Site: brandenburg
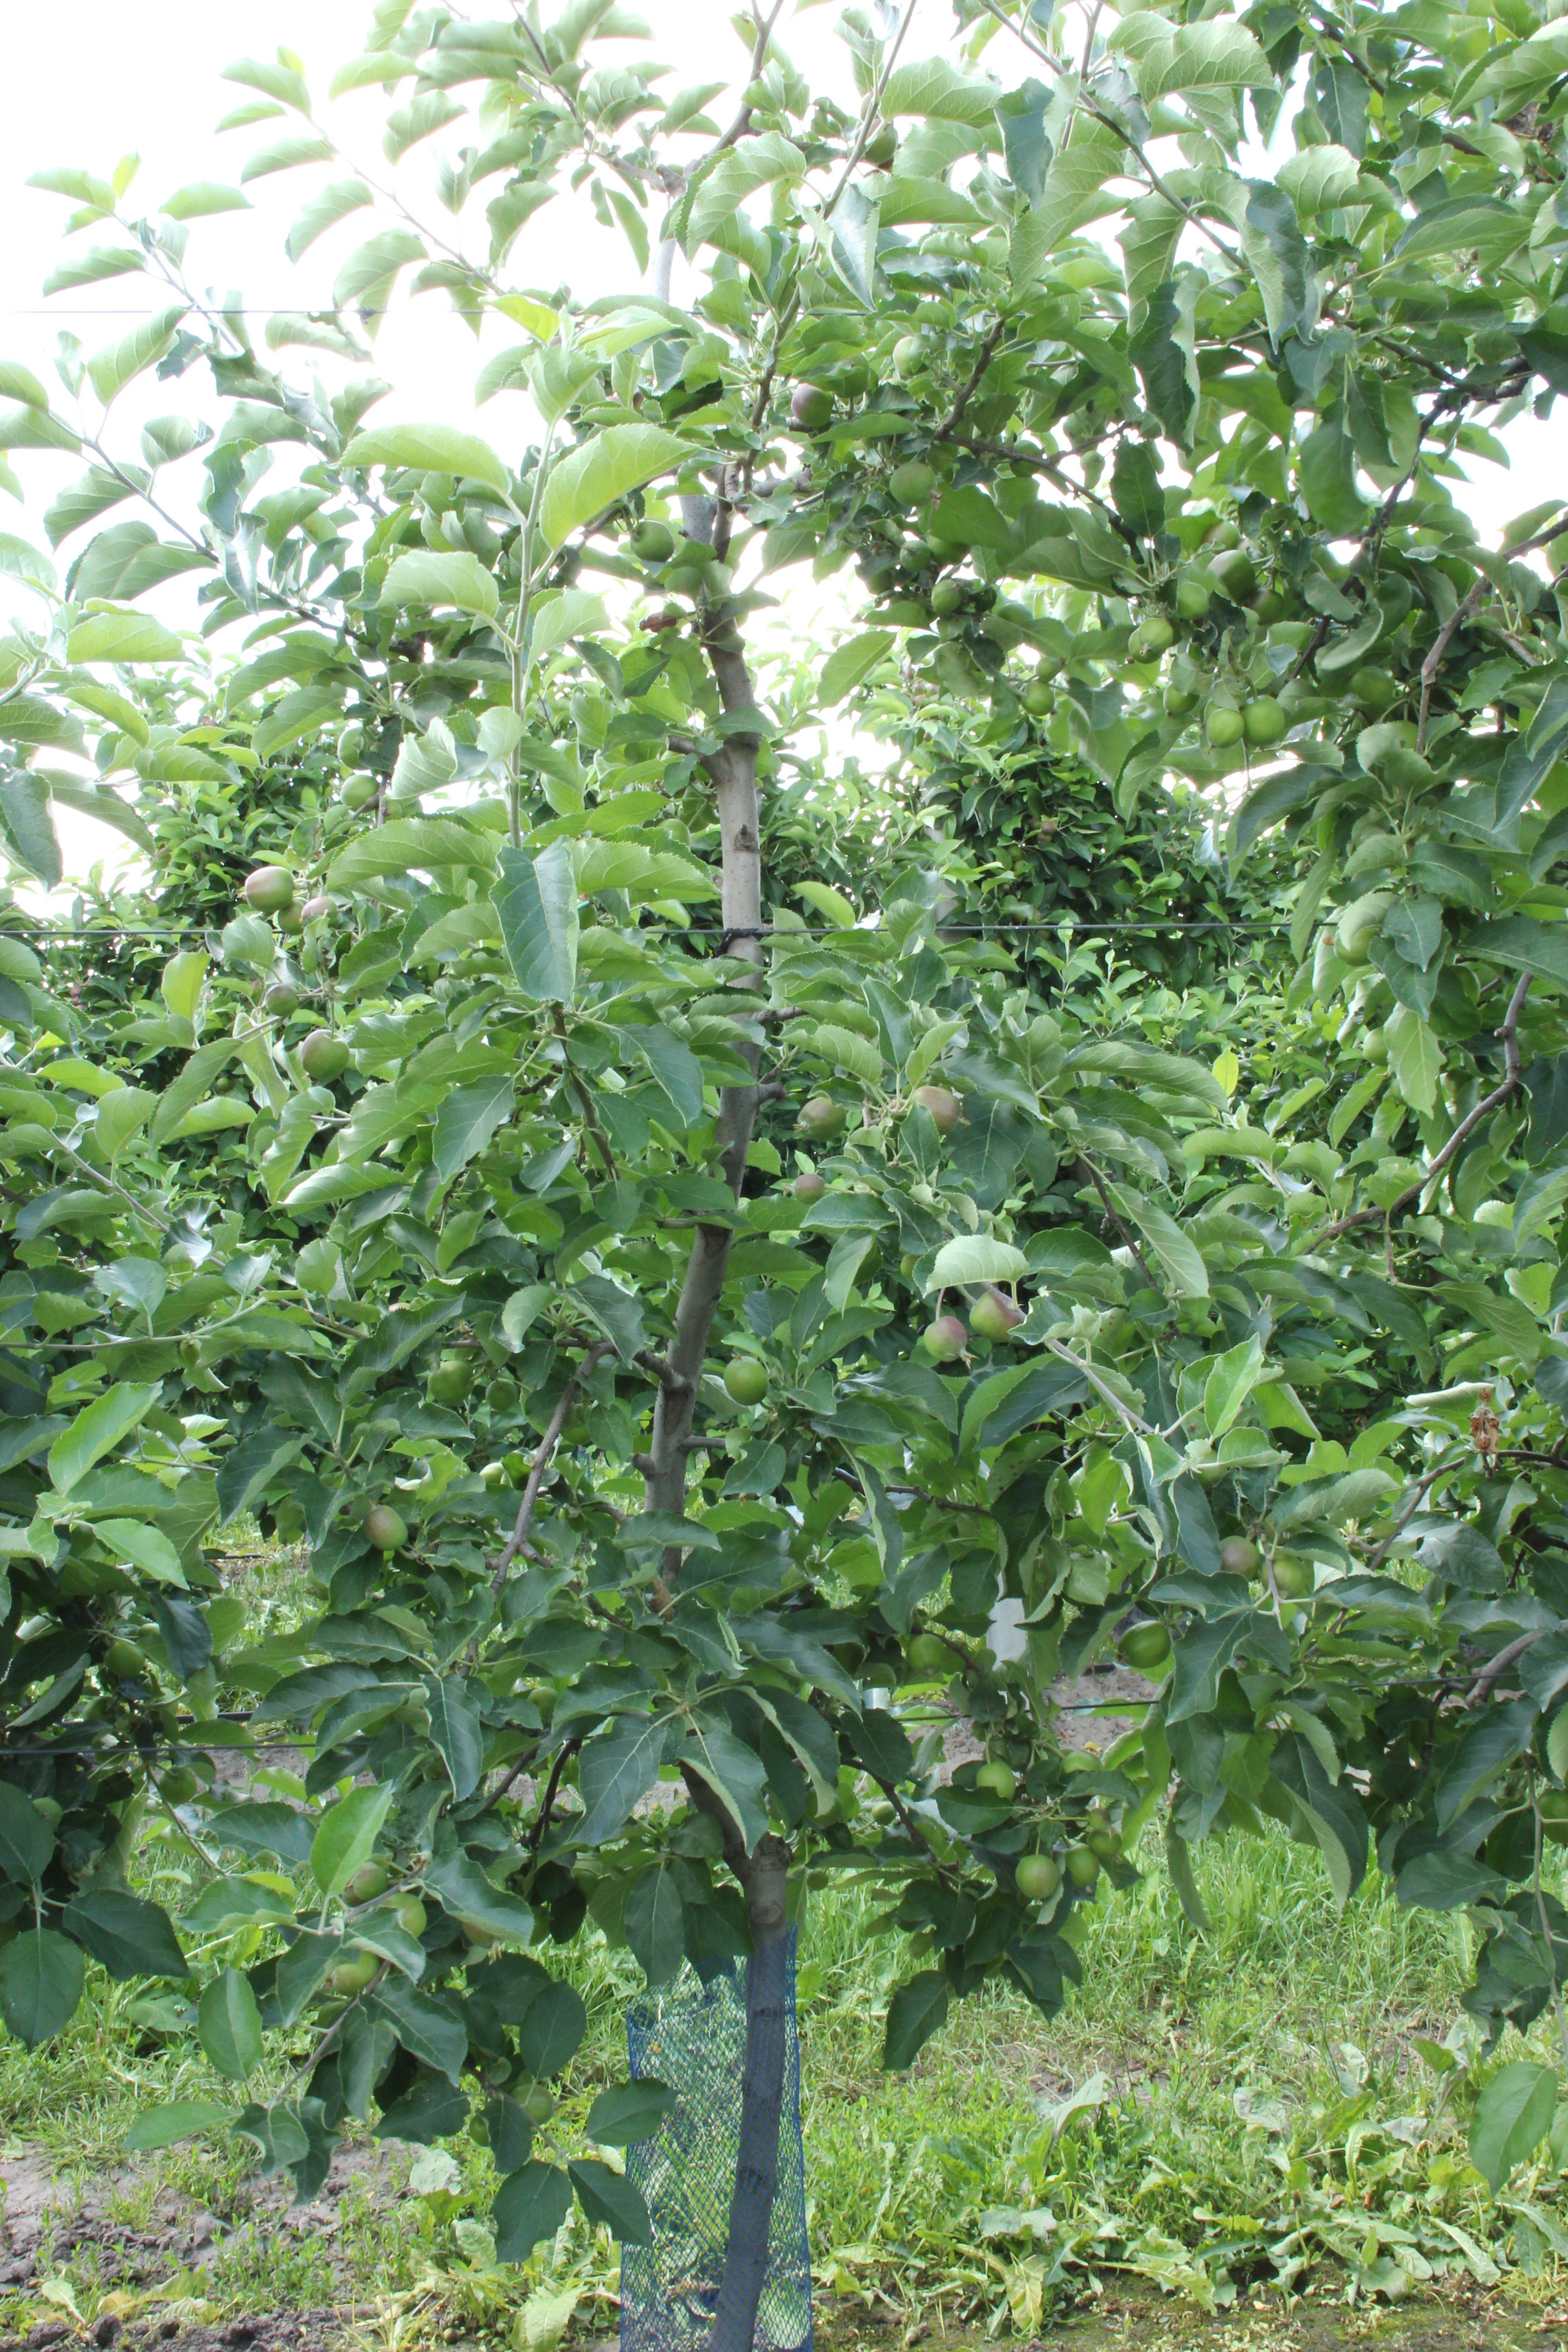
Growth stage (BBCH 73): Development of fruit